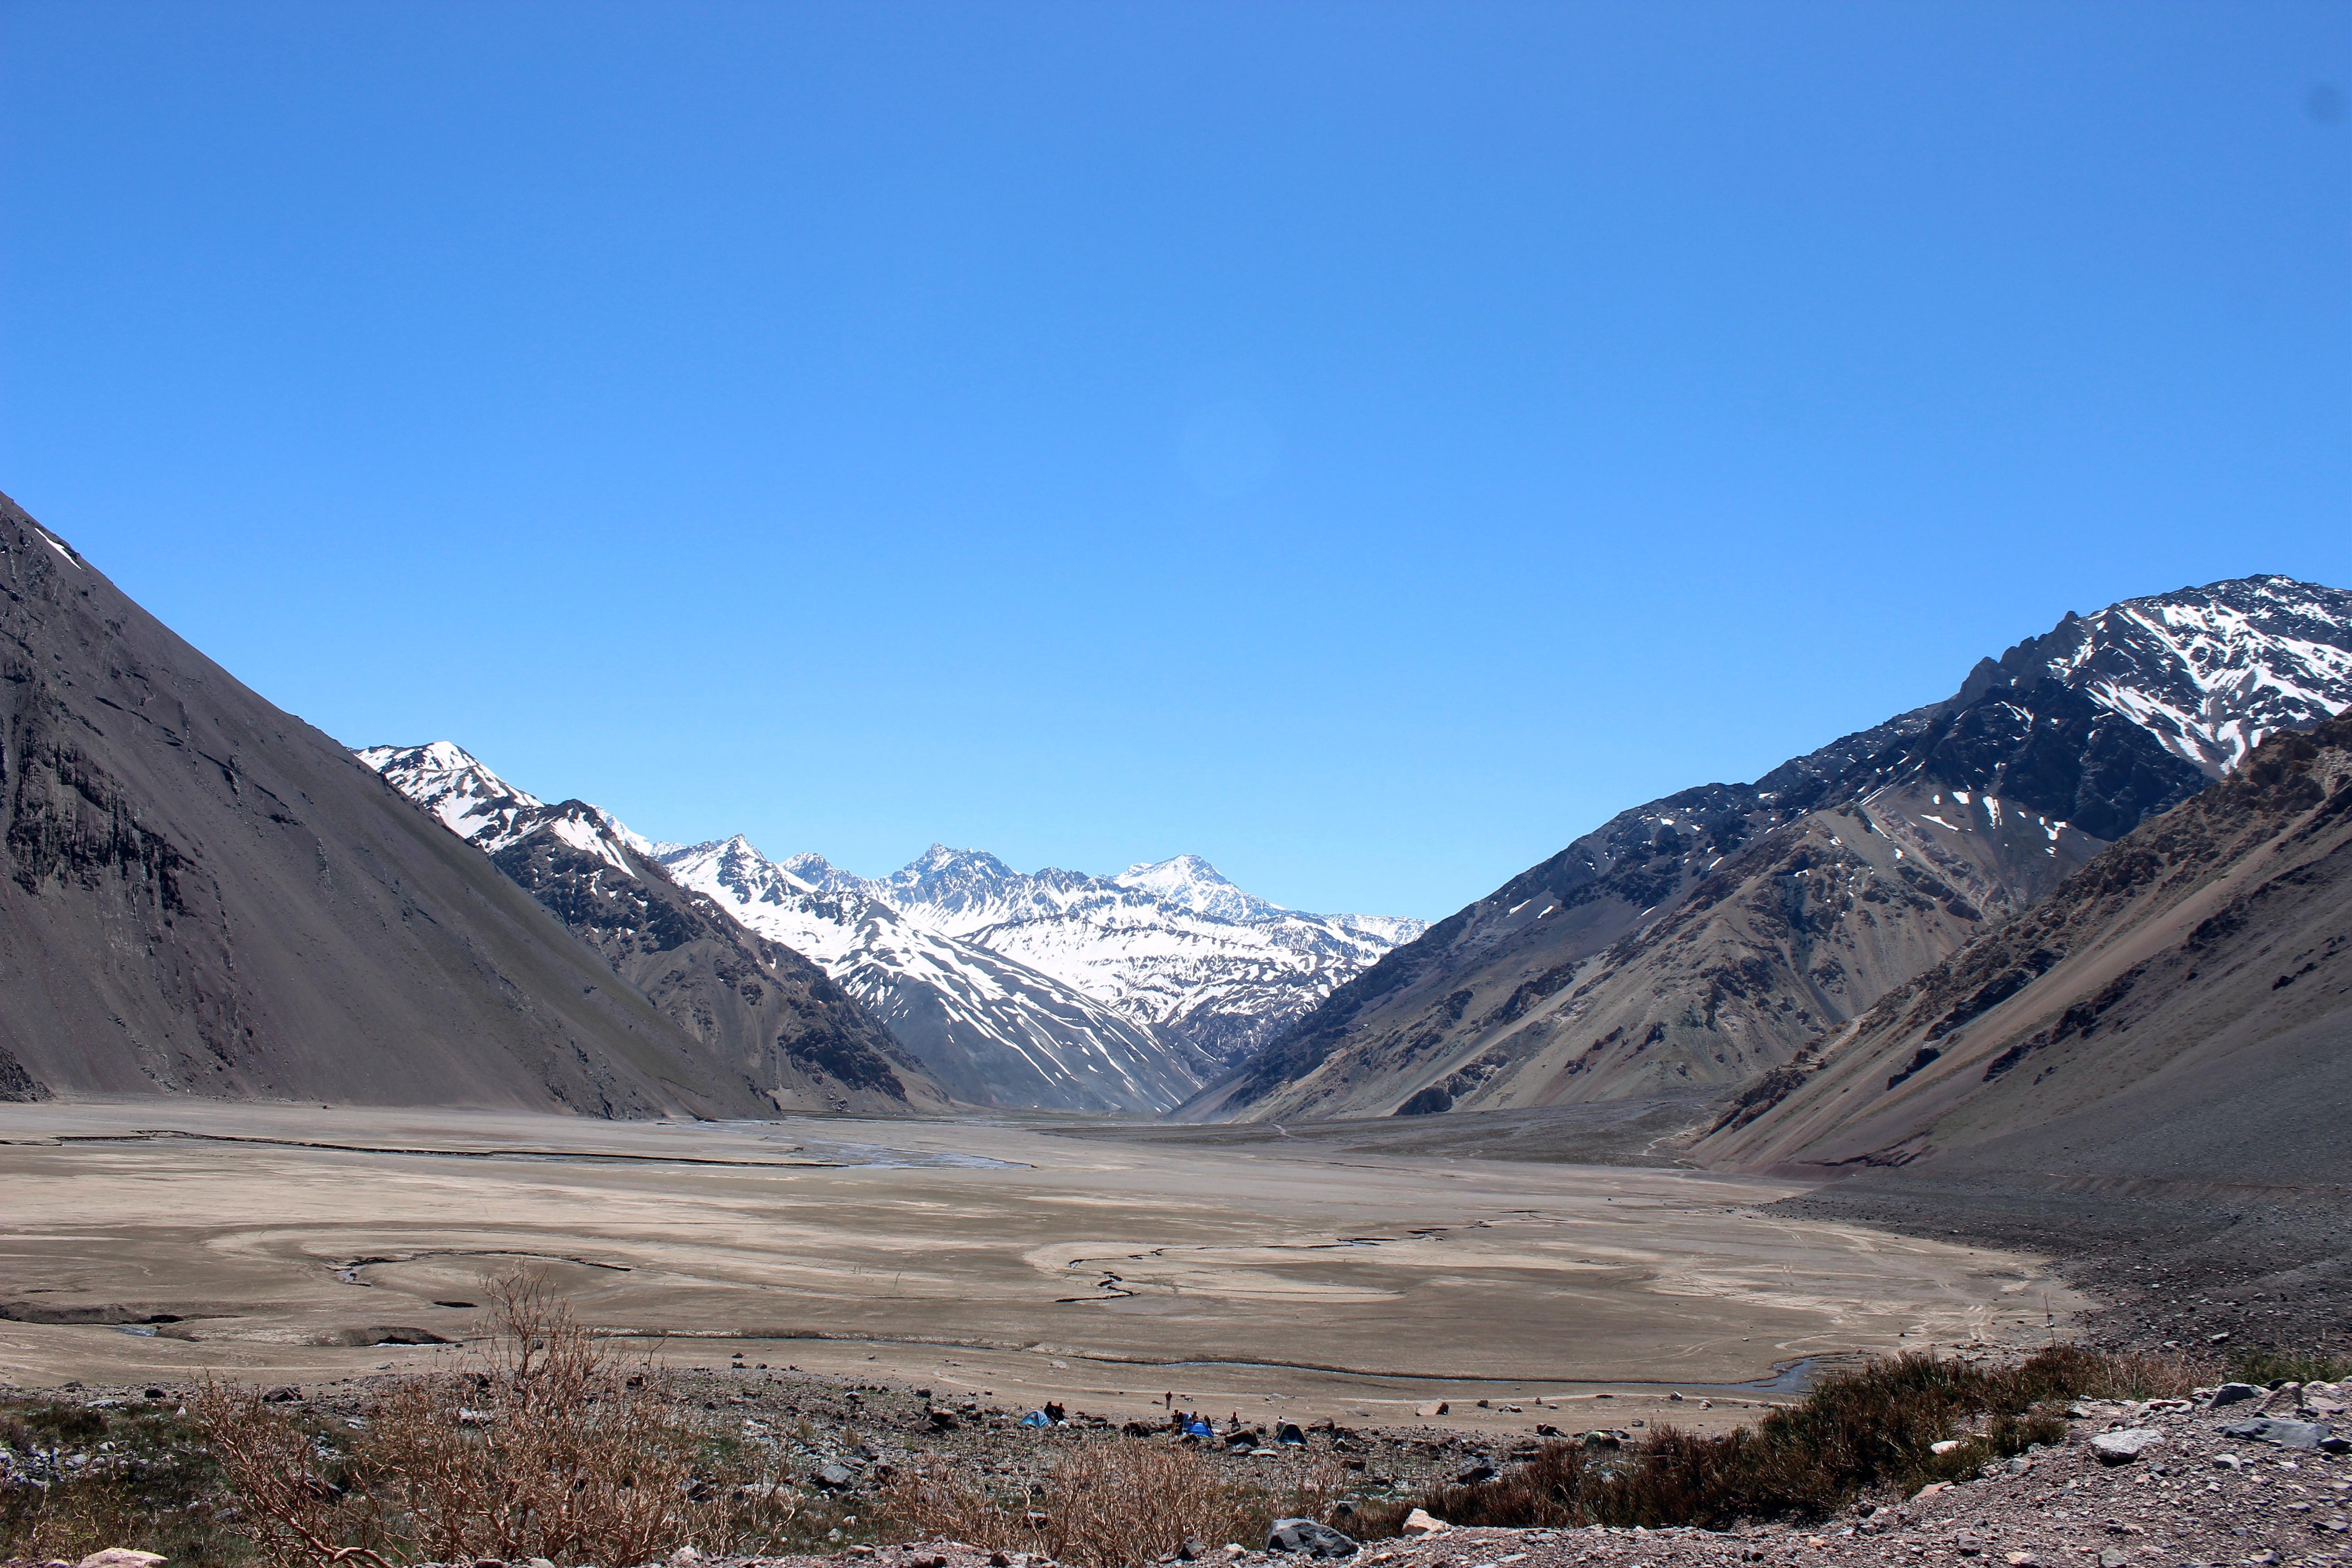
landscape, wilderness, mountain, snow, adventure, valley, mountain range, park, ridge, chile, drawer, geology, alps, plateau, fell, cirque, moraine, plaster, landform, mountain pass, geographical feature, mountainous landforms, maipo